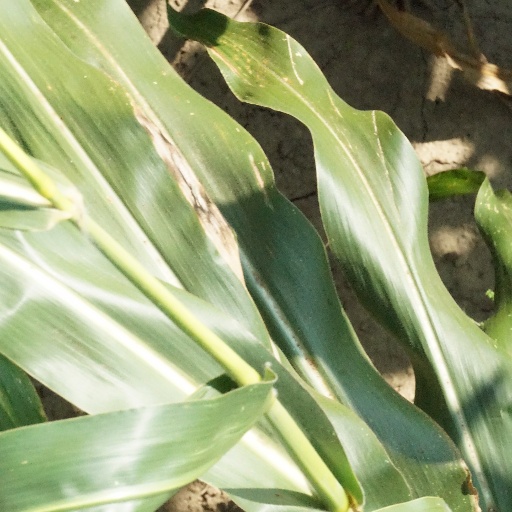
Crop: maize; corn